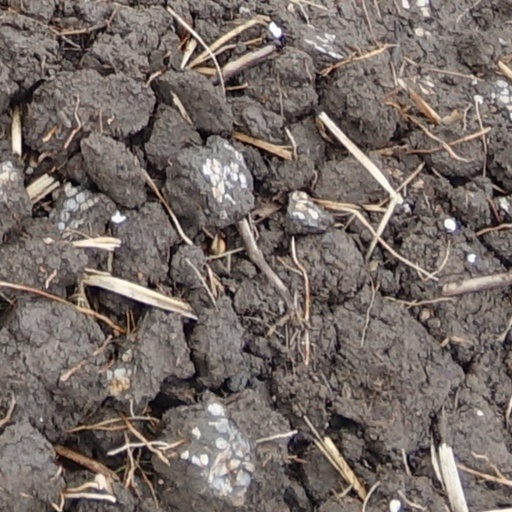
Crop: wheat